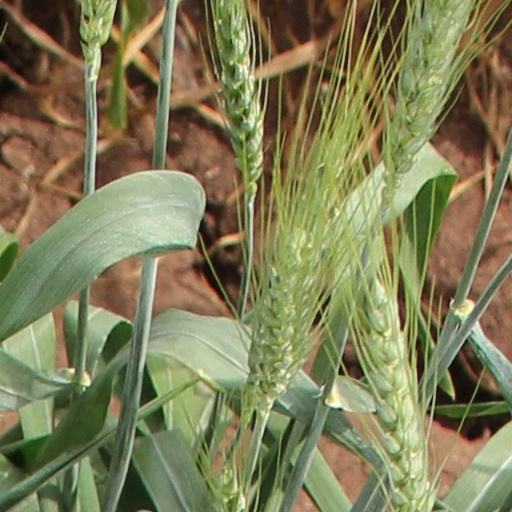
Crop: wheat